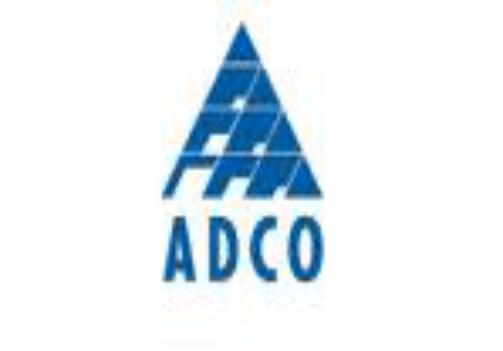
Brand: ADCO
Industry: Necessities